USS Hope (1861)

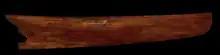
"Hope" half model by Henry Steers (1861).

Yacht "Hope" was launched from the shipyard of Henry Steers at Greenpoint, Brooklyn on March 11, 1861. She was designed and built by Henry Steers for Captain Thomas Boynton Ives, Esq, of Providence in 1861. A large crowd of witnesses were at the scene including Henry Steers and Moses H. Grinnell. She was christened "Hope," a symbol of the feeling in every pilot about their boat.